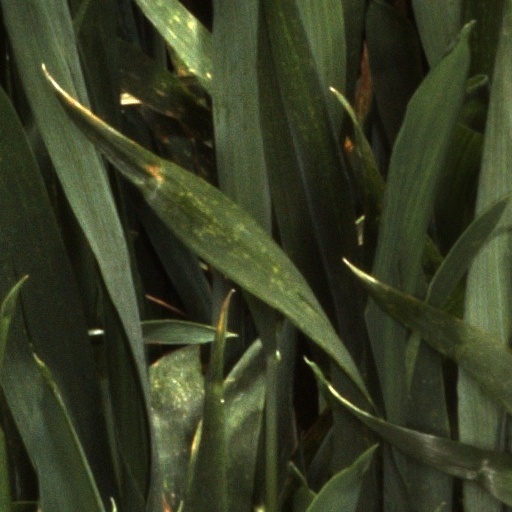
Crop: wheat